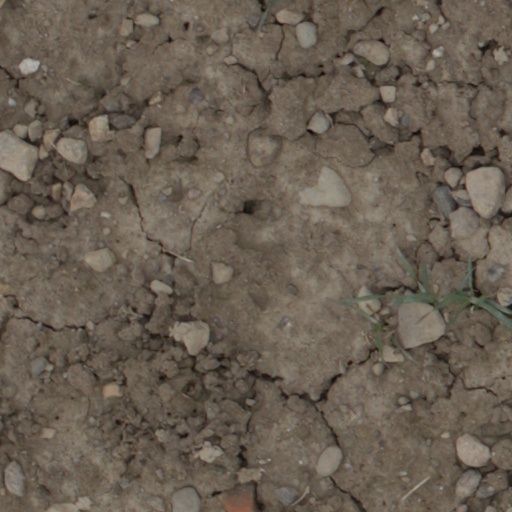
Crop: wheat